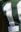
Number: 1